Frank Lévy

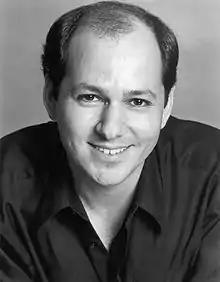

At fifteen he entered the Geneva Conservatory, where he holds bachelor, master, and doctoral degrees studying with Louis Hiltbrand and Maria Tipo. He continued his studies with Leon Fleisher at the Peabody Conservatory, where he received the prestigious Artist Diploma. Levy then went to work with Emanuel Ax at the Juilliard School in New York City. Levy also took lessons with Vlado Perlemuter, Dorothy Taubman, Richard Goode, Radu Lupu, Samuel Sanders and Murray Perahia.